HD 28185 b

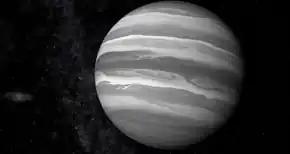
An artist's impression of HD28185 b

HD 28185 b is an extrasolar planet 128 light-years away from Earth in the constellation of Eridanus. The planet was discovered orbiting the Sun-like star HD 28185 in April 2001 as a part of the CORALIE survey for southern extrasolar planets, and its existence was independently confirmed by the Magellan Planet Search Survey in 2008. HD 28185 b orbits its sun in a circular orbit that is at the inner edge of its star's habitable zone.